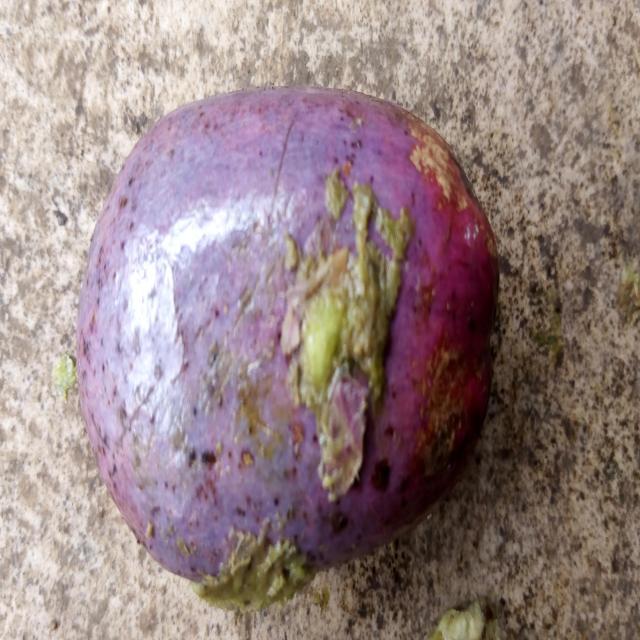
Plum grade: bruised